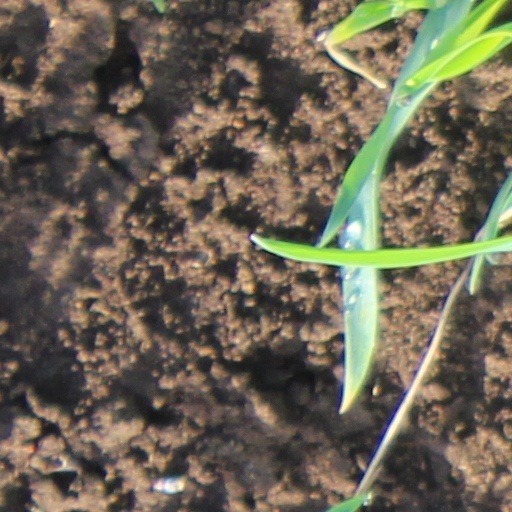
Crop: wheat